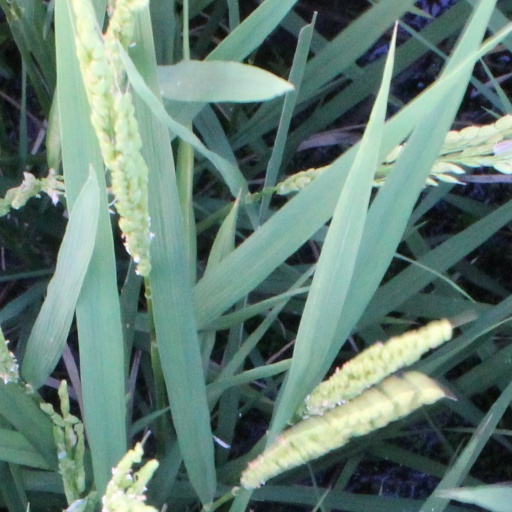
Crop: rice